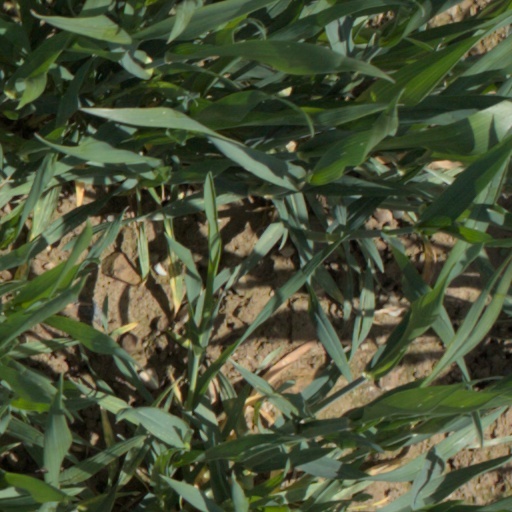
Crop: wheat